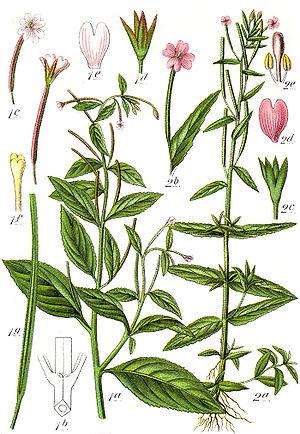
L'épilobe à fleurs roses encore appelée épilobe rosé est une plante herbacée vivace de la famille des Onagraceae.
Cette liste de Tracheophyta de Bosnie-Herzégovine, ainsi que d’espèces introduites est un aperçu incomplet d’espèces de mousses, de fougères, de gymnospermes et d’angiospermes citées dans la littérature disponible en langues bosniaque, croate, serbe et serbo-croate. Cet aperçu n’inclue pas des espèces cultivées ni celles occasionnellement introduites.